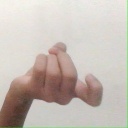
अक्षर: ज